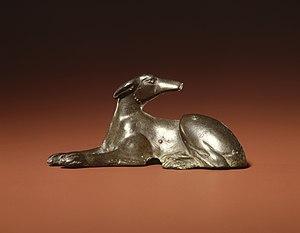
Statue en bronze d'un chien couché (Vertagus). Époque romaine 50 - 270 ap. Fouillé dans le sous-sol d'une villa à Forum Hadriani, Arentsburg.